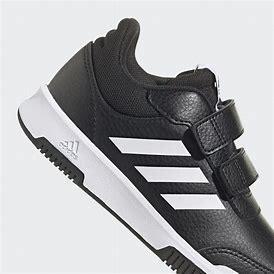
Brand: Adidas
Model: Tensaur Sport Training Hook And Loop